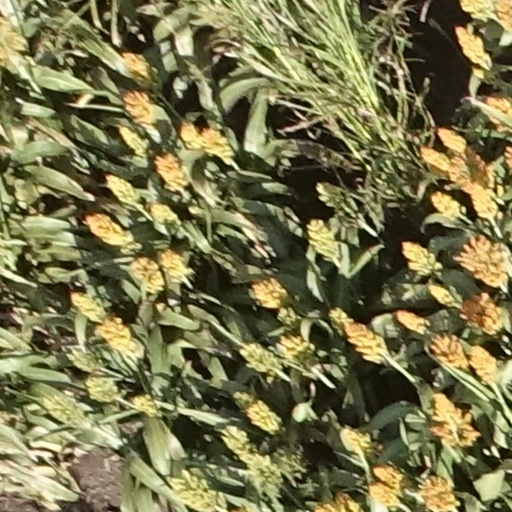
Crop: sorghum